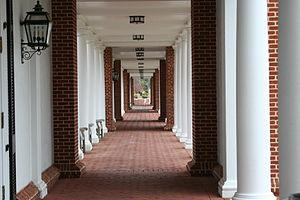
La Darden School of Business, officiellement la University of Virginia Darden School of Business est la Business School de l'université de Virginie aux États-Unis. Fondée en 1954, elle se situe sur le campus de Charlottesville. Elle attribue uniquement des diplômes de niveaux Post-Graduate : un Master of Business Administration, et un PhD.